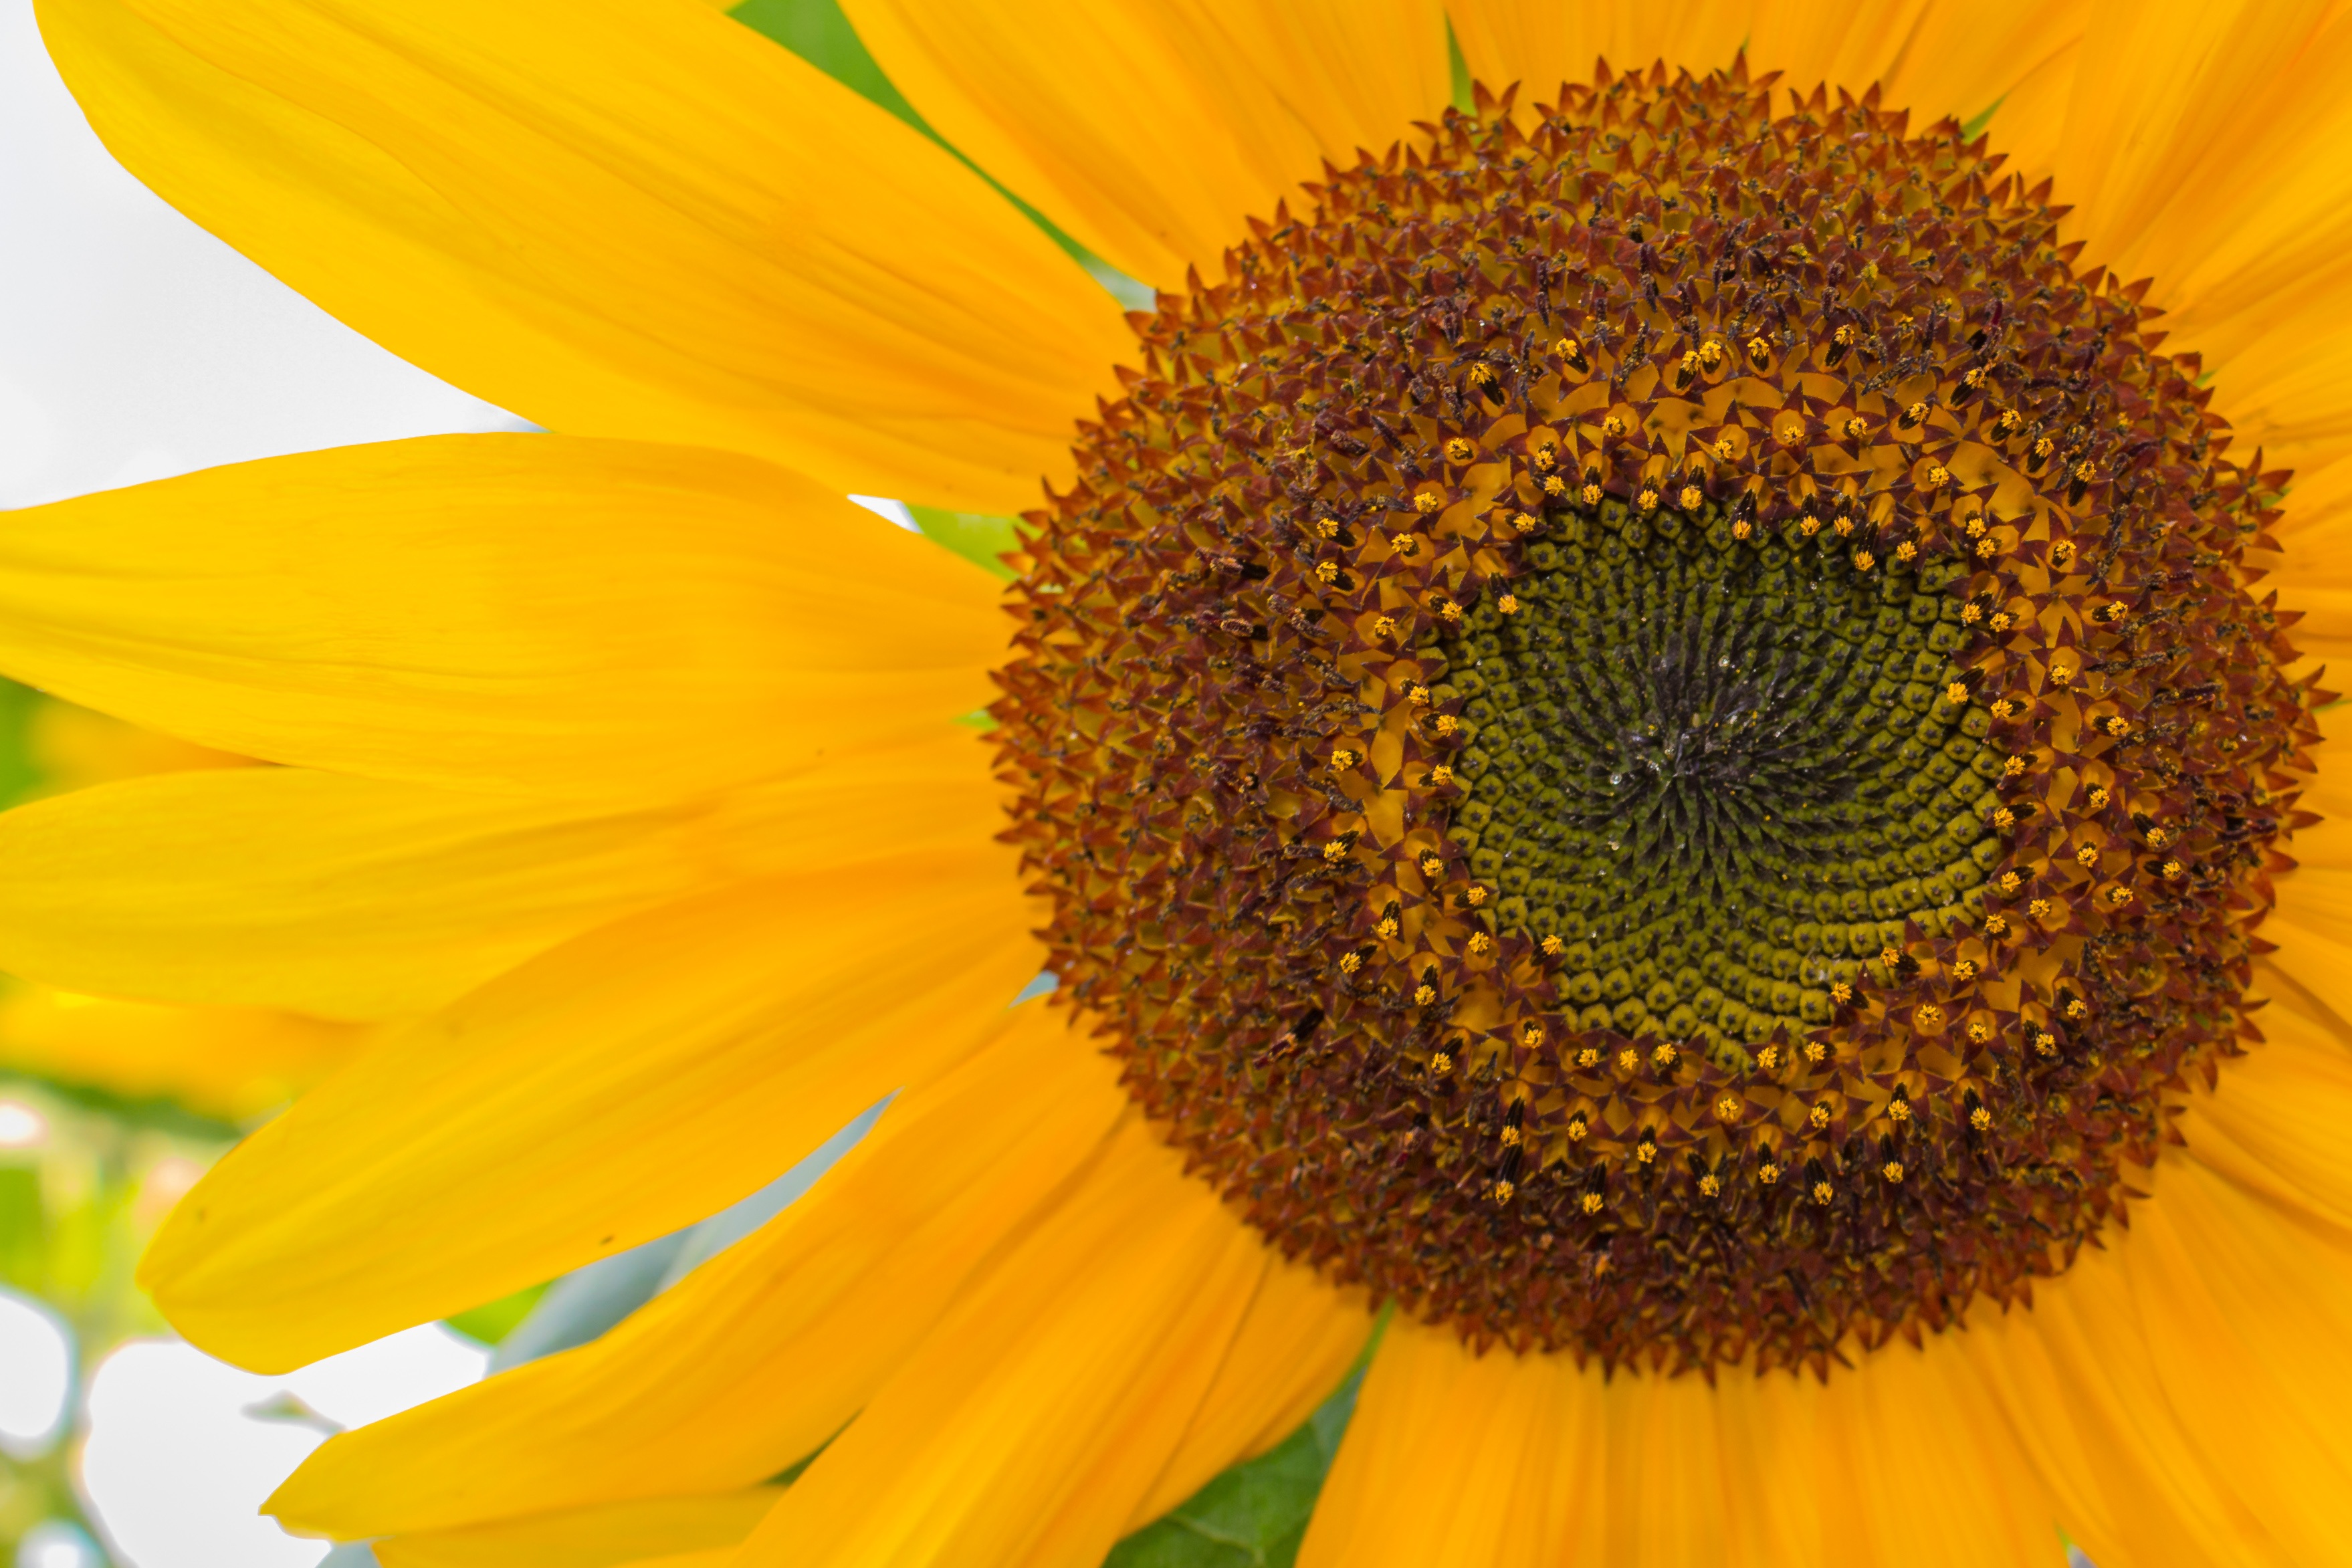
nature, plant, flower, petal, produce, macro, yellow, garden, sunflower, yellow flower, vegetarian food, macro photography, flowering plant, daisy family, sunflower seed, annual plant, plant stem, land plant